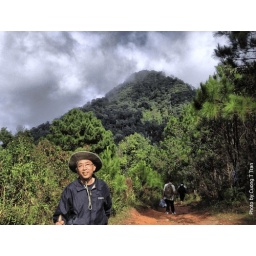
The mountain peak was in the background. The clouds made me worried then.